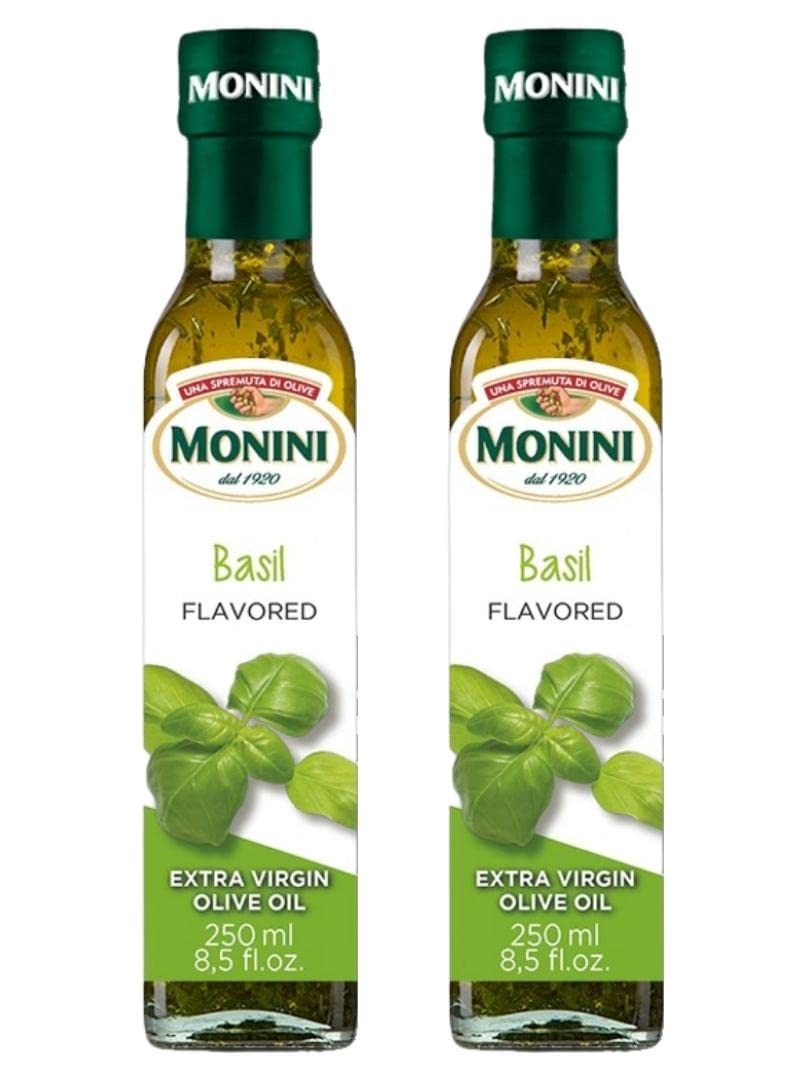
Item Name: Monini Extra Virgin Olive Oil, Basil, 8.5 oz, Pack of 2
Value: 2.0
Unit: Count

Price: 28.96